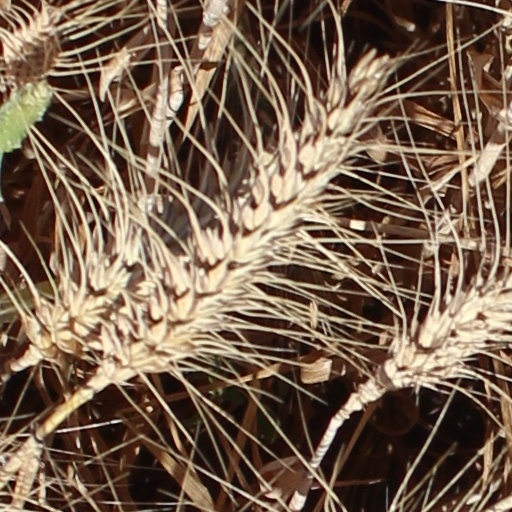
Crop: wheat